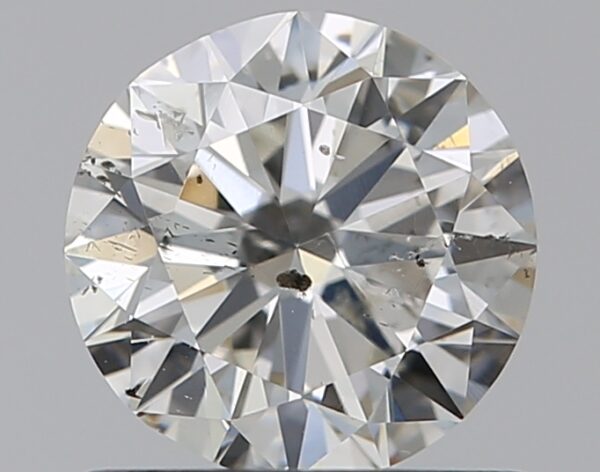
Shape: round
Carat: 0.7
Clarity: SI2
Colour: I
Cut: VG
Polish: VG
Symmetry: VG
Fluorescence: F
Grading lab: GIA
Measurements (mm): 5.6 x 5.68 x 3.46